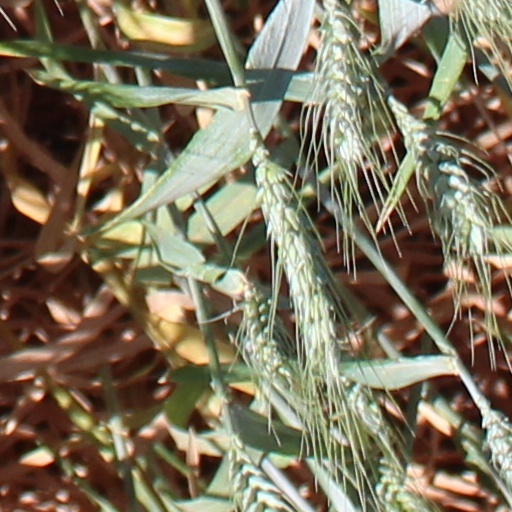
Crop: wheat